Eocarcharia

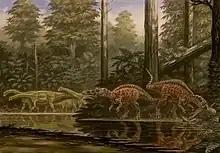
Restoration of "Suchomimus" (foreground) and "Nigersaurus" (background) in the Elrhaz Formation environment

In 2024, Andrea Cau published the results of a comprehensive theropod phylogenetic framework. The following year, Cau and Paterna used an updated version of this dataset to analyze the relationships of Cretaceous theropods from Africa, especially those known from multiple specimens with minimal overlapping material. The researchers scored two separate OTUs for "Eocarcharia": the referred maxilla and another comprising the skull roof material (including the referred frontal and prefrontal, and the holotype postorbital). As expected, the maxilla was found to have close affinities with early-diverging carcharodontosaurids. More surprisingly, the skull roof was recovered as the sister taxon to the coeval "Suchomimus" as a baryonychine within the Spinosauridae. These results were supported by the presence of at least seven shared traits in "Eocarcharia" and spinosaurids that are absent in carcharodontosaurs. Cau and Paterna further recognized that two of the autapomorphies (unique derived traits) proposed for "Eocarcharia" by Sereno and Brusatte are also uniquely shared with "Ceratosuchops", a baryonychine from the Wessex Formation of the United Kingdom. Furthermore, the prefrontal bone has a feature seen in "Baryonyx" but not allosauroids. Given the discrepancies with the placement of "Eocarcharia" as a carcharodontosaur and the many similarities to "Suchomimus", "Ceratosuchops", and "Riparovenator", the researchers considered it to be most parsimoniously regarded as a spinosaurid.